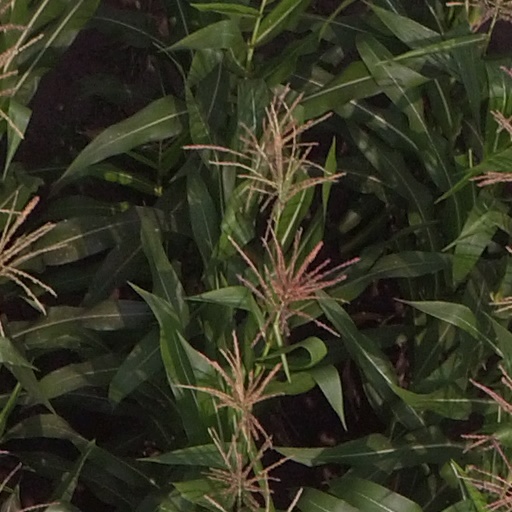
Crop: maize; corn